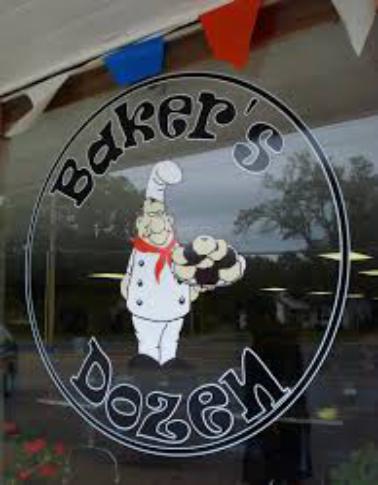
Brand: Baker's Dozen Donuts
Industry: Food